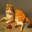
Label: cat